Coupang

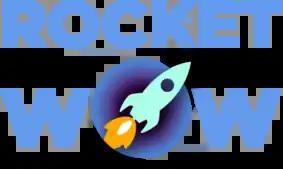
Coupang Rocket Wow Logo

Rocket Wow, a paid subscription service, similar to Amazon Prime, costs users KRW 2,900 per month. On the 30th of Dec 2021, Coupang adjusted the membership fee to KRW 4,990 per month. The increased subscription service has applied to new subscribers.